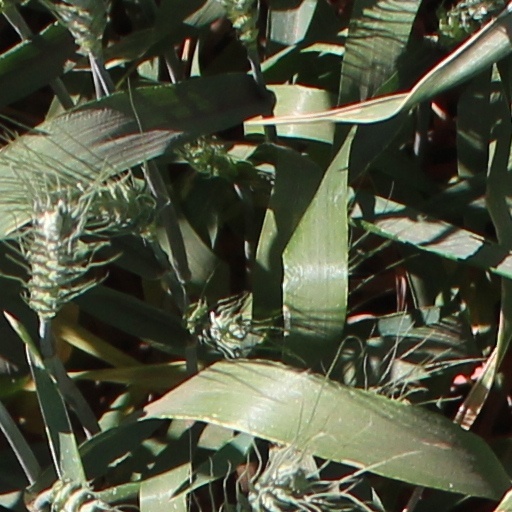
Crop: wheat